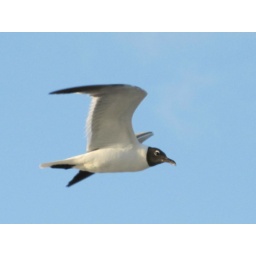
Seagull against blue sky